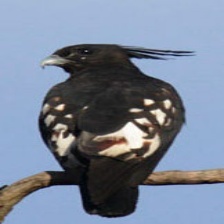
Species: BLACK BAZA
Scientific name: AVICEDA LEUPHOTES